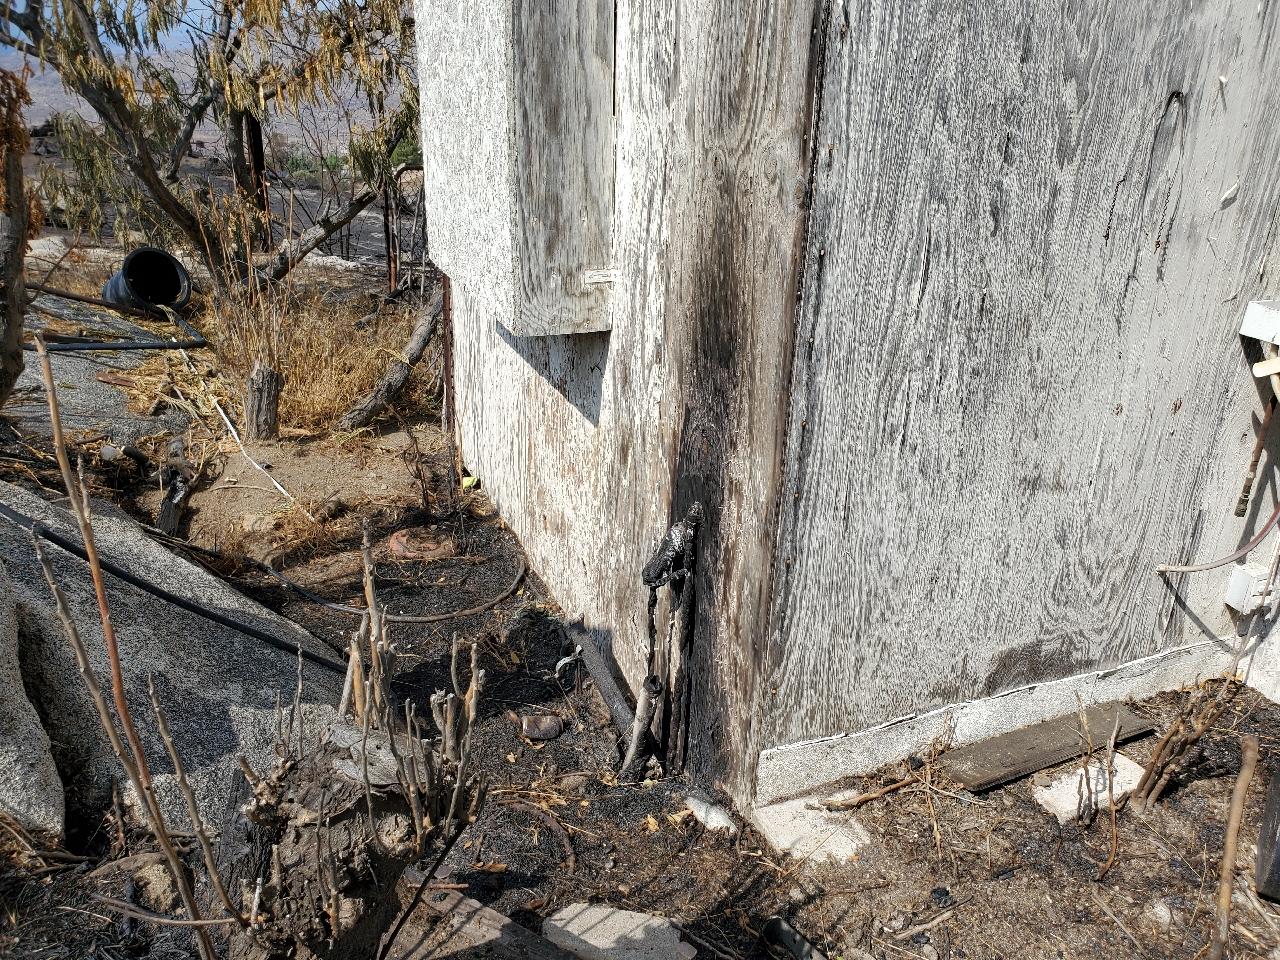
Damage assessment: affected